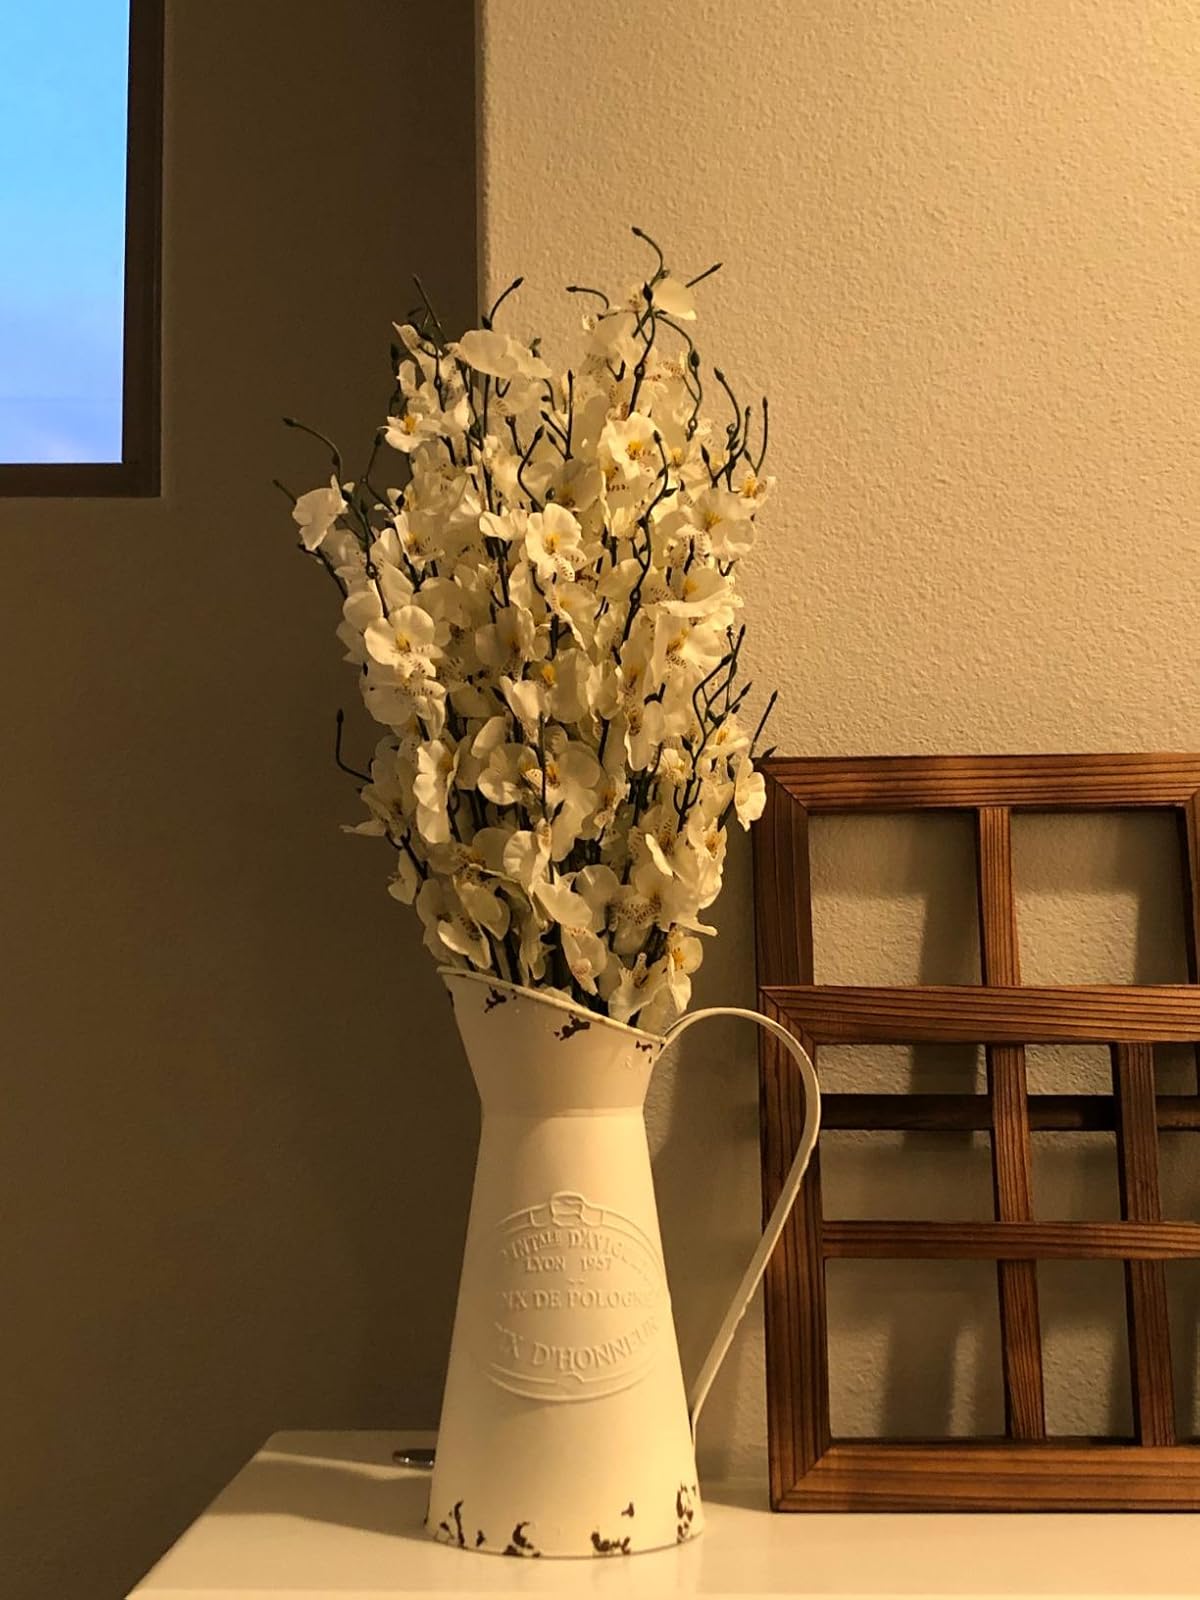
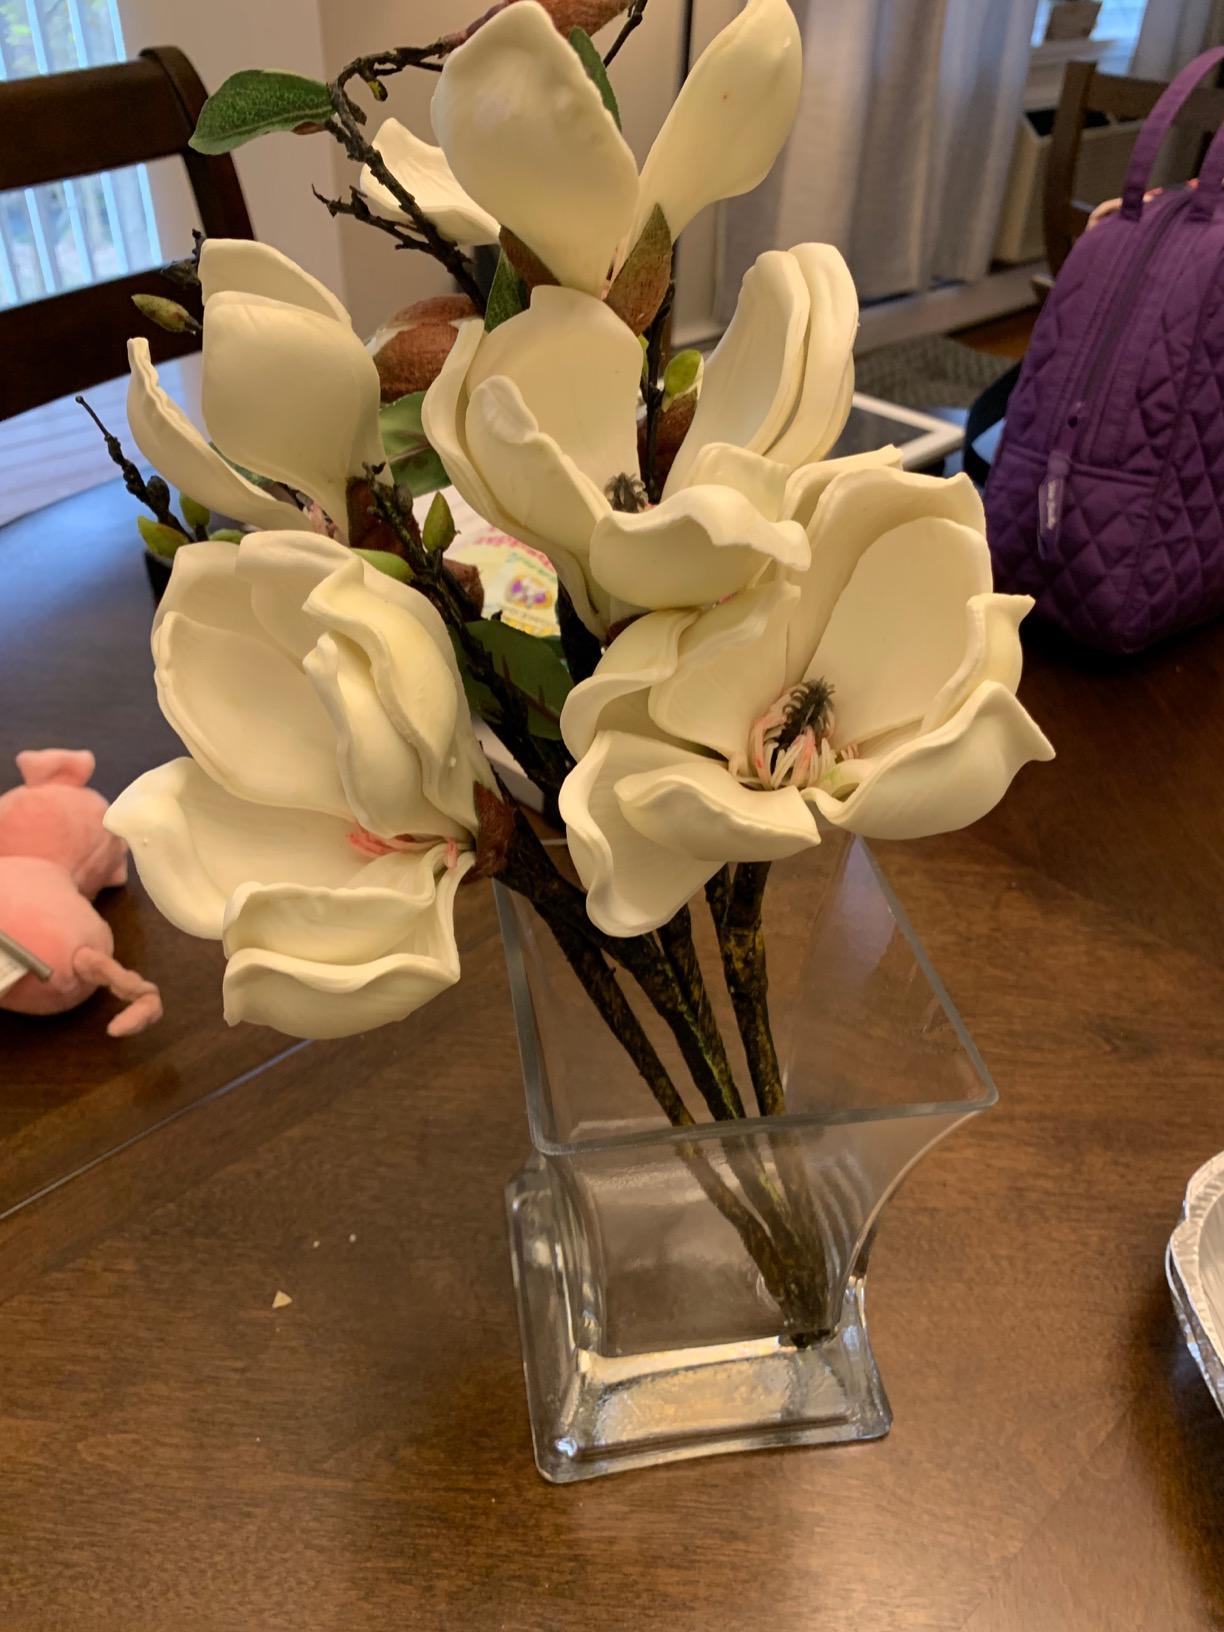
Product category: vase
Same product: no